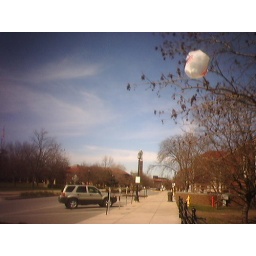
a plastic bag stuck in a tree outside STEW.